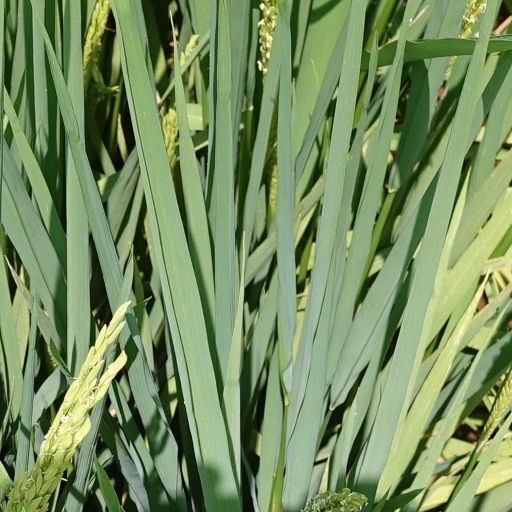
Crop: rice